Russian conquest of Chechnya and Dagestan

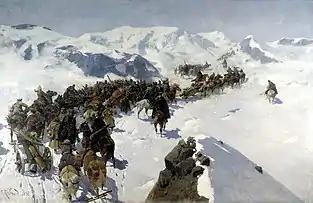
Argutinsky crosses the mountains

1844: Dagestan stabilized: At the end of 1843 Nicholas ordered Neidhardt, who replaced Golovin in 1842, to scatter Shamil's hordes and occupy the mountains. To this end he sent 26 battalions and four regiments of Cossacks who in no case were to remain beyond the end of the year. The murids were pushed from the Caspian coast. On 3 June Passek won at Gilli, 1400 men defeating 27000, it is said. Argutinsky won on the upper Samur, Chirkey was destroyed, Shamil was defeated at Akusha (70 km SE), and an attack on Tilitl (40? km SW) failed. One of Shamil's friends was killed in a blood-feud at the aul of Tsonteri. Shamil demanded hostages and when the villagers refused he swooped down on the village, persuaded the villagers to surrender and massacred every one of them, one hundred families in all. Daniel Beg, Sultan of Elisu (150 km SSE near the mountain crest between Dagestan and Georgia), had been a faithful vassal of Russia. Neidhardt tried to limit his power and he revolted. Although his capital was quickly occupied, he escaped and brought over large parts of southern Dagestan. Vozdvizhenskoye, a fort on the Argun River, was begun. By the end of the year the frontiers were stabilized but nothing significant was accomplished.